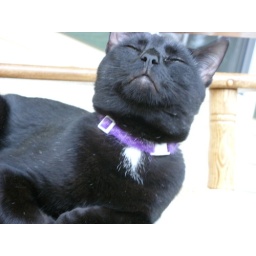
Found black cat in Kingsbrooke